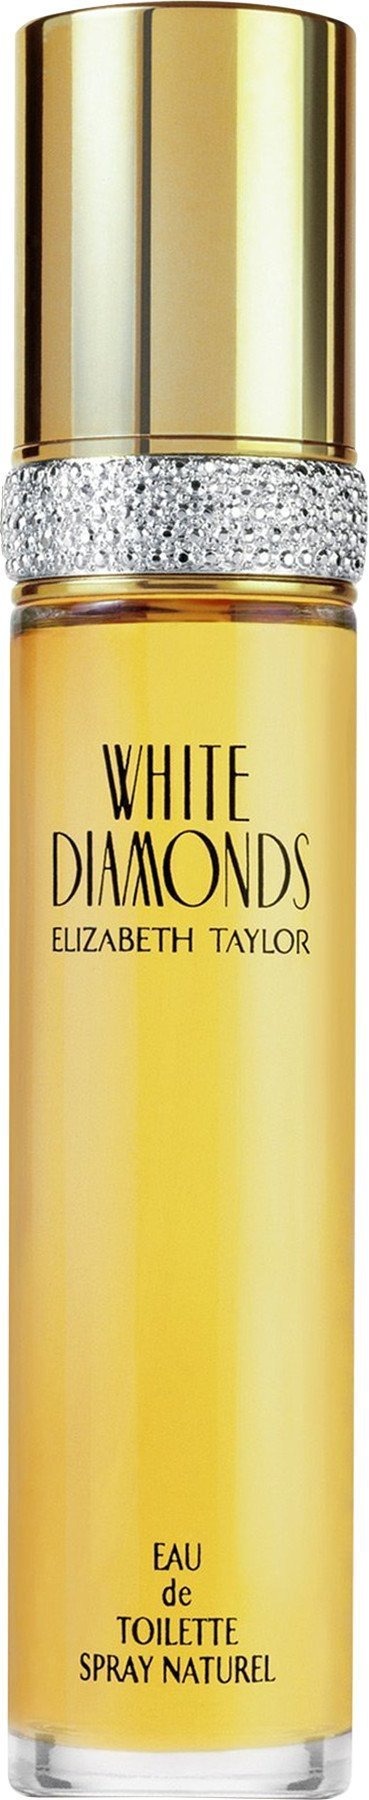
Item Name: Elizabeth Taylor White Diamonds Eau De Toilette Spray for Women, 3.3 Fluid Ounce
Bullet Point 1: Dazzling combination of floral essences & sparkling aldehydes create a floral fragrance that is delicate yet tenacious, with a subtle oriental dry down
Bullet Point 2: Elegant and understated, yet purely feminine
Value: 3.3
Unit: Fl Oz

Price: 68.495